World Series of Poker (video game)

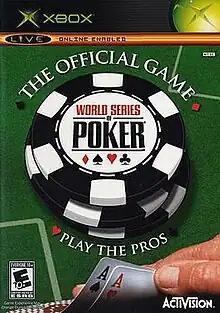
North American Xbox cover art

World Series of Poker is a video game based on the popular gambling tournament World Series of Poker. It is succeeded by "" and "". It was released for the GameCube, PlayStation 2, Xbox, PlayStation Portable, and Windows.